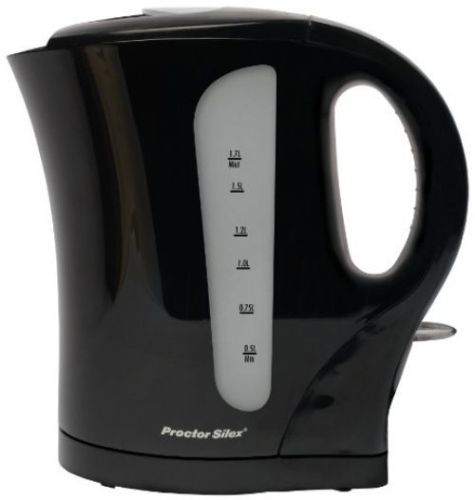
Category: kettle